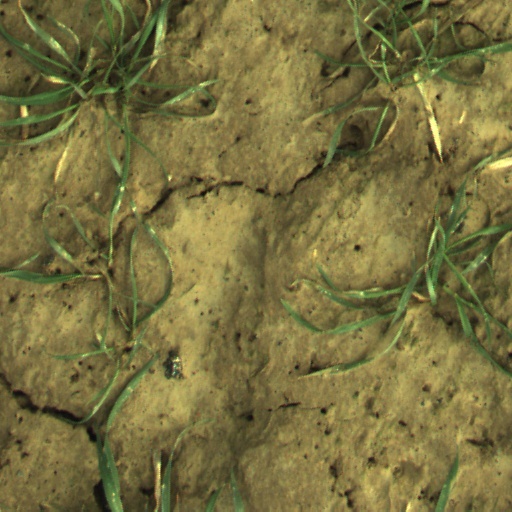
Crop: wheat